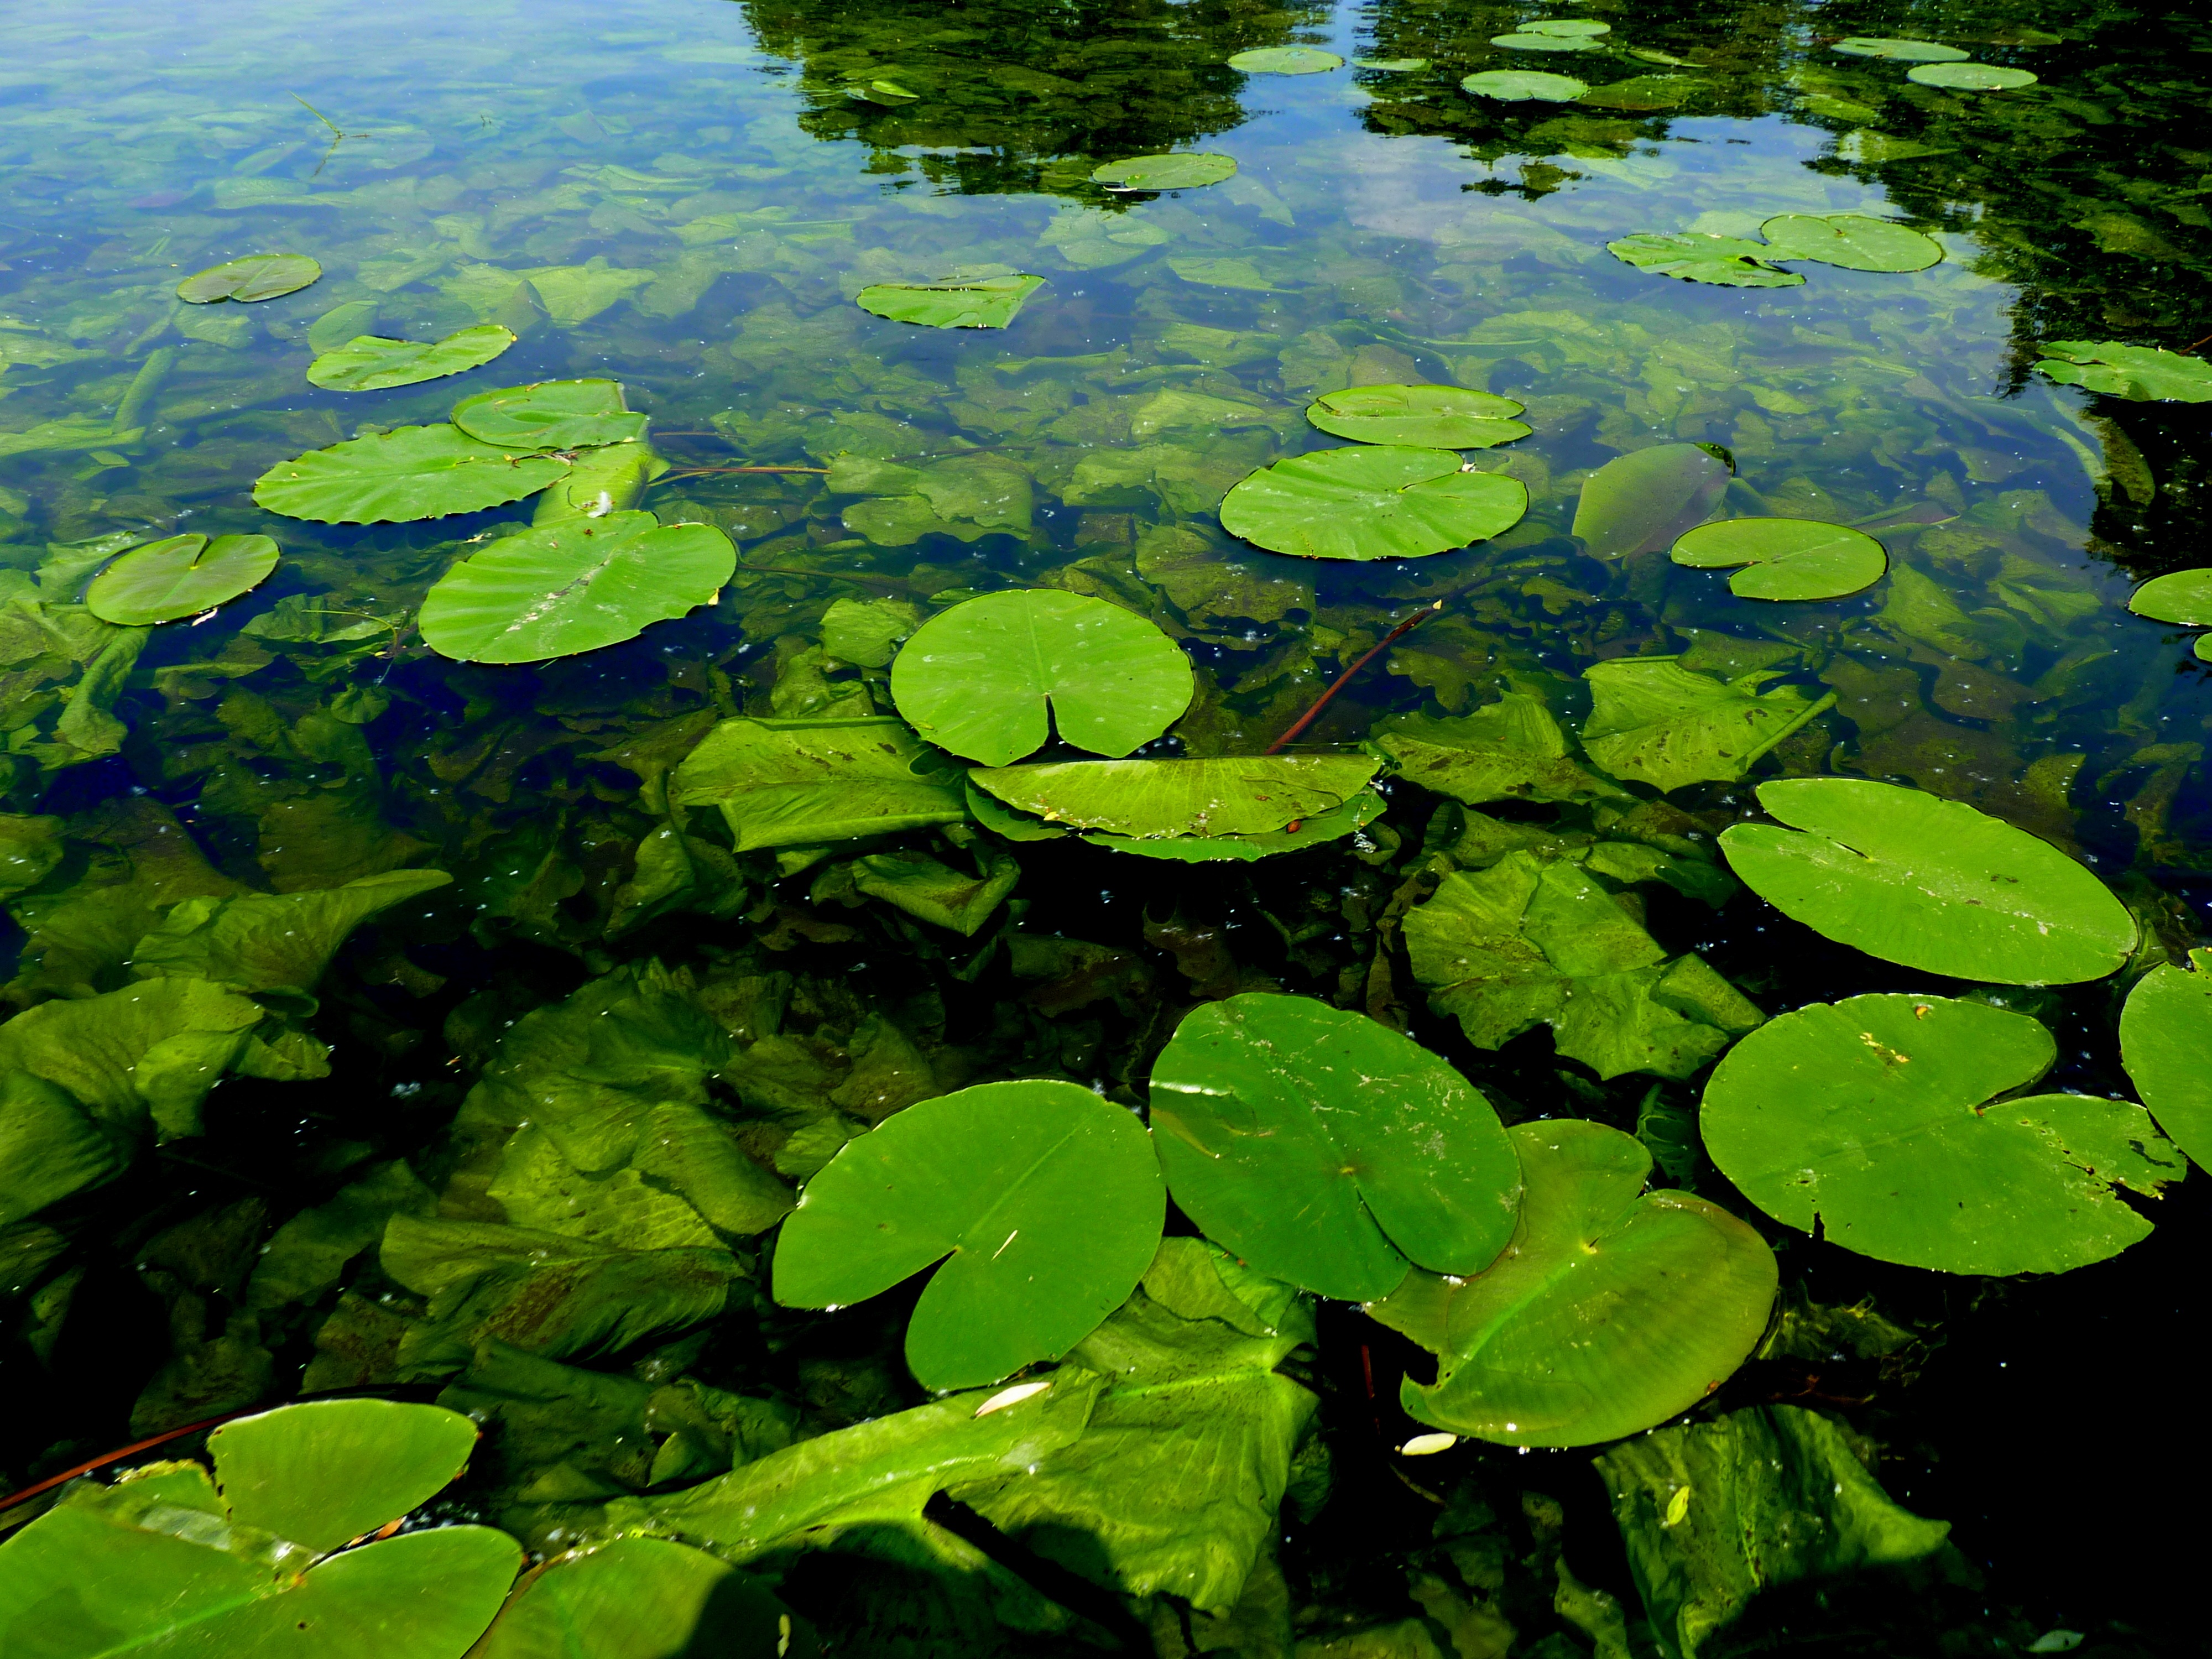
landscape, water, nature, plant, leaf, flower, lake, view, summer, pond, green, reflection, macro, scenery, lagoon, botany, aquatic plant, flora, plants, body of water, surface, vegetation, poland, wetland, habitat, ecosystem, your marigolds, annual plant, natural environment, land plant